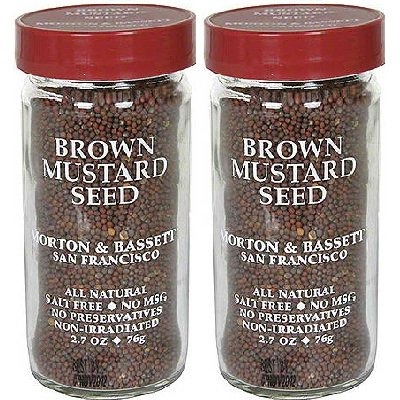
Item Name: Morton & Bassett Mustard Seed 6x 2.7OZ
Value: 16.2
Unit: Fl Oz

Price: 59.37